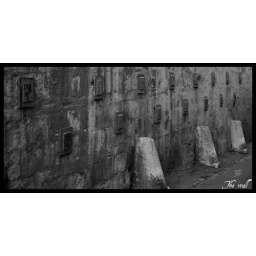
January, 12th 200912 Janvier 2009a wall in the street @ Montpellierun mur dans la rue @ Montpellier